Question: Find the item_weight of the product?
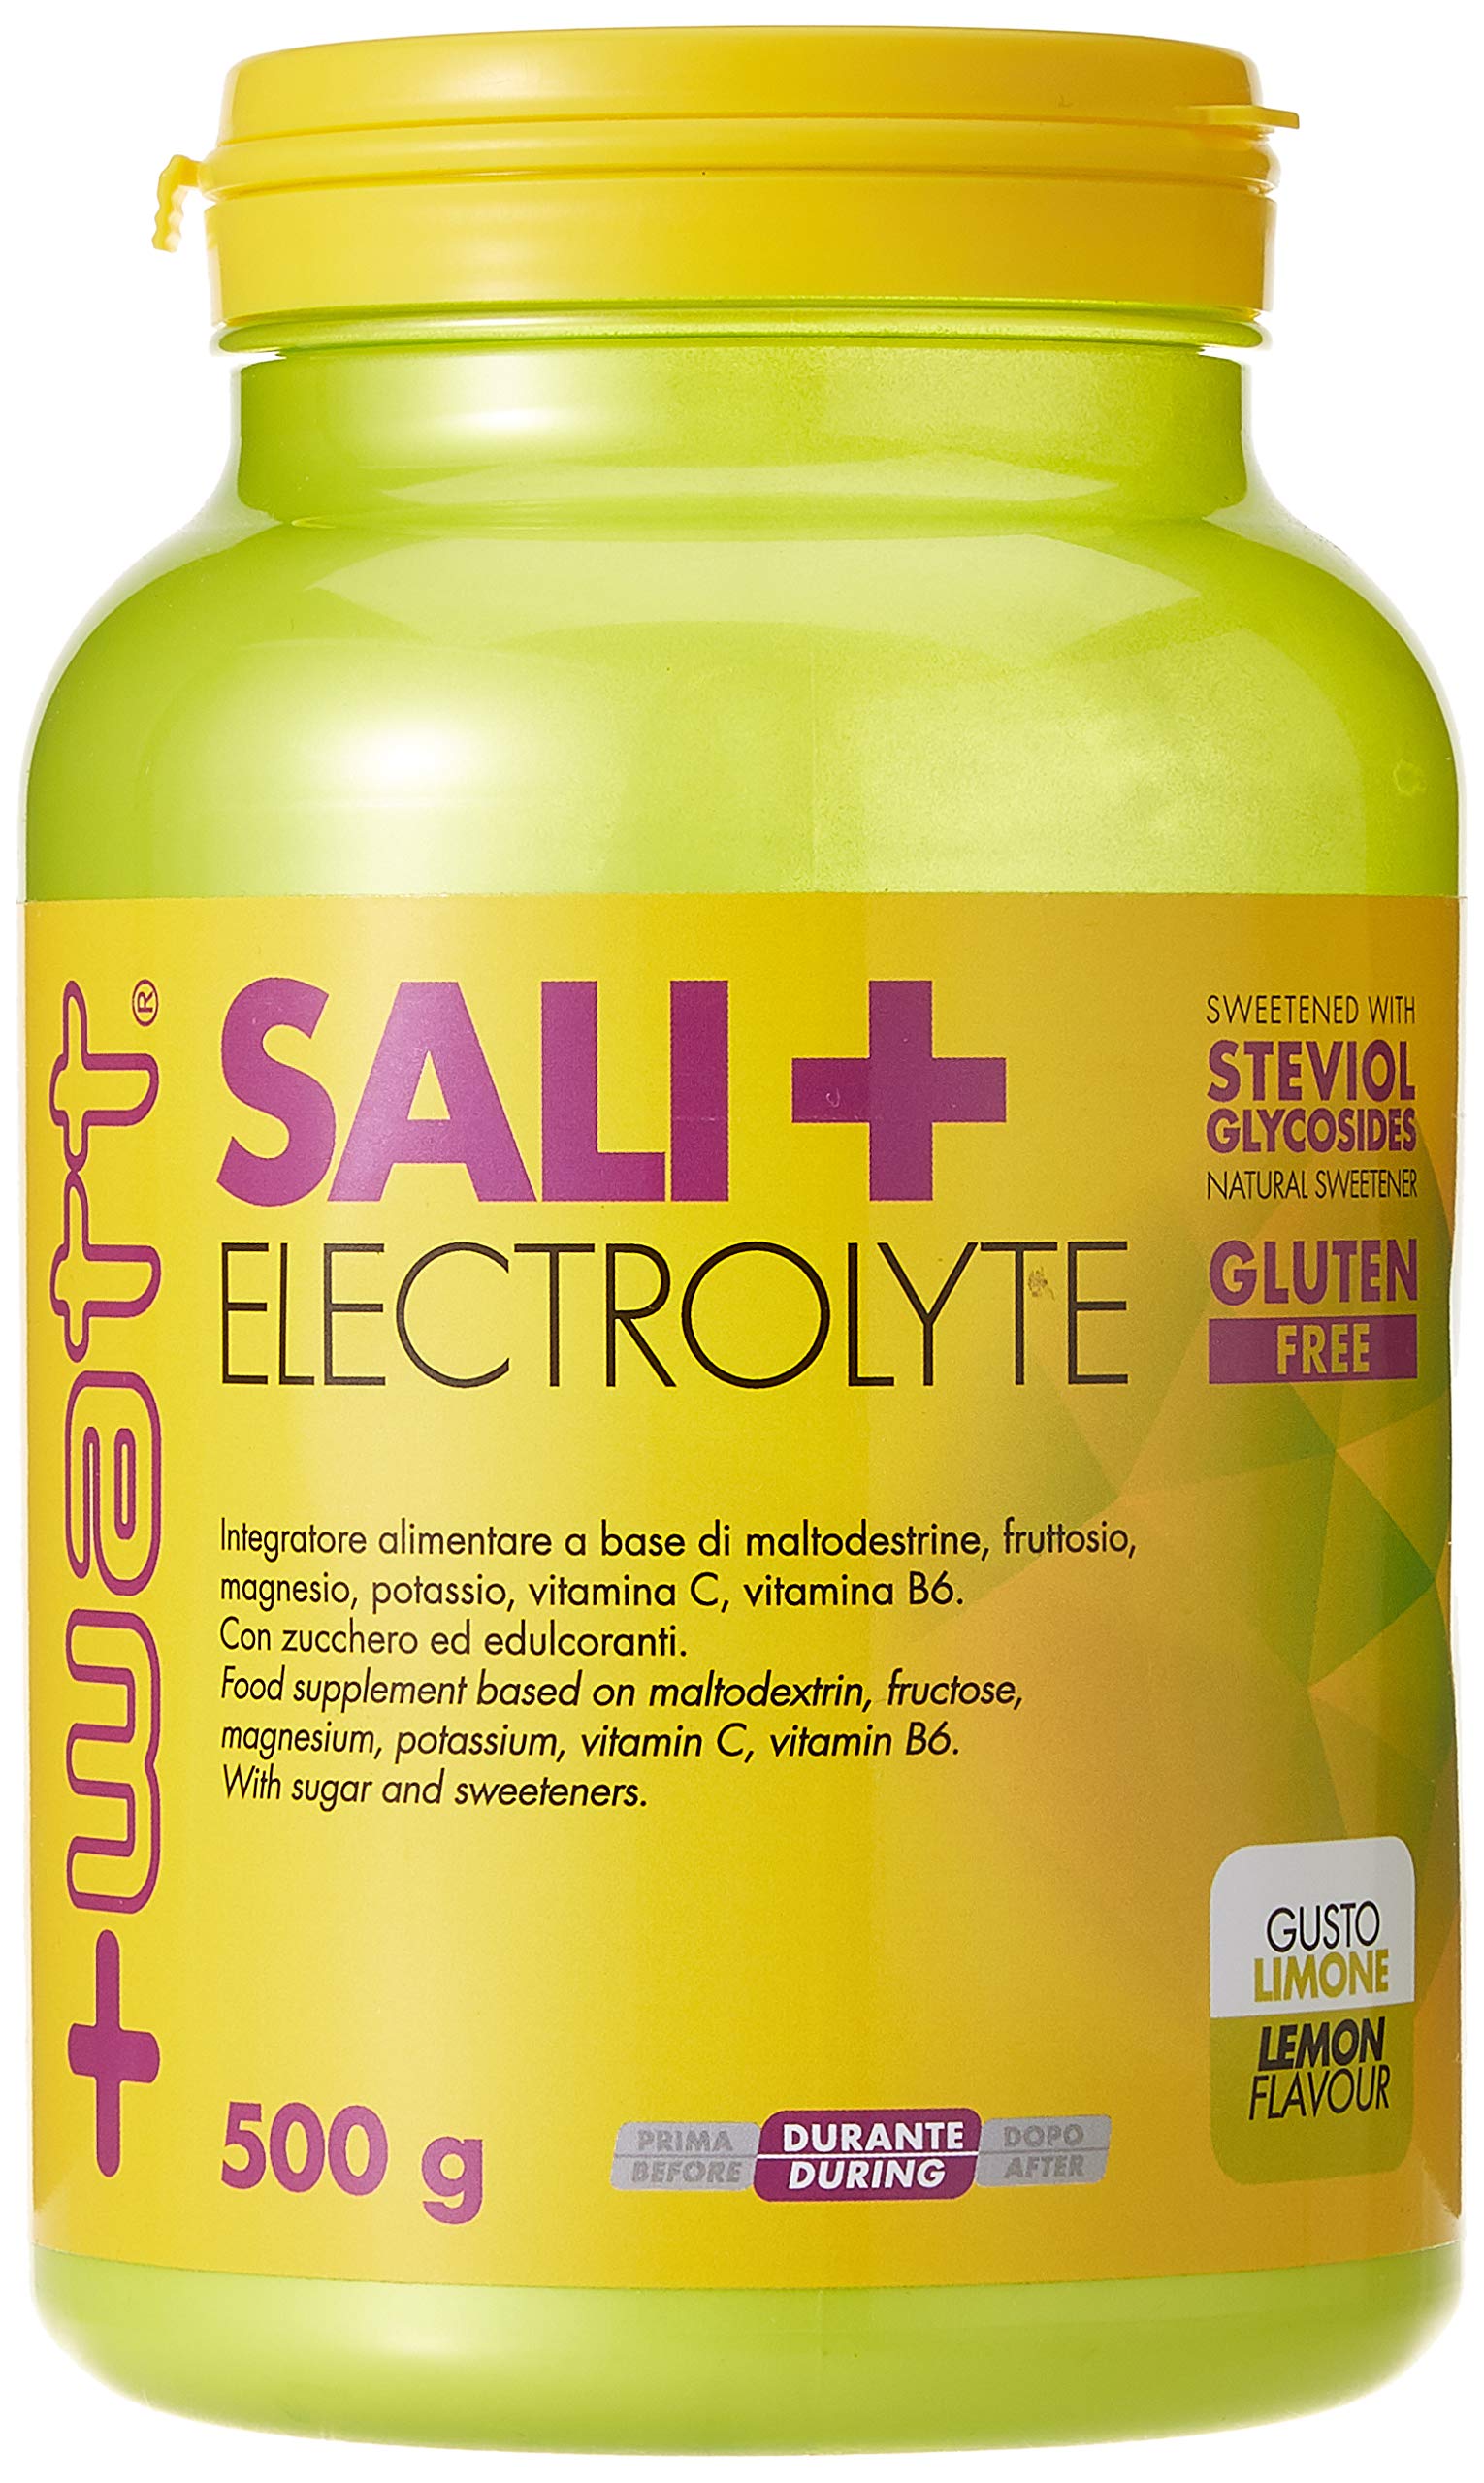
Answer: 500.0 gram